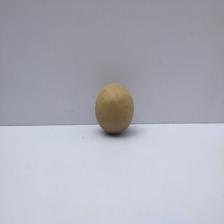
Size: Small